Georg Pictorius

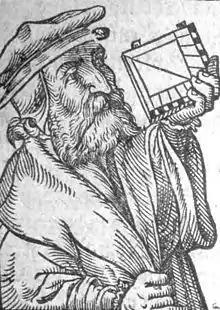
Georg Pictorius

Georg Pictorius of Villingen (c. 1500 – 1569) was a physician and an author of the German Renaissance.